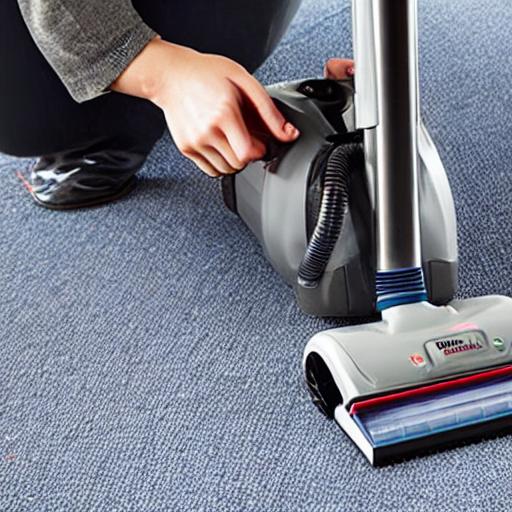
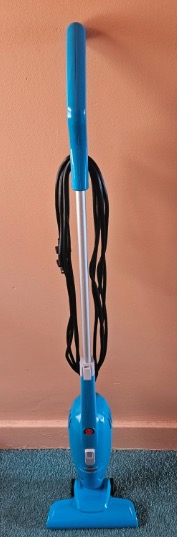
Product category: items_vacuum
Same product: no